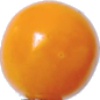
Label: Physalis 1